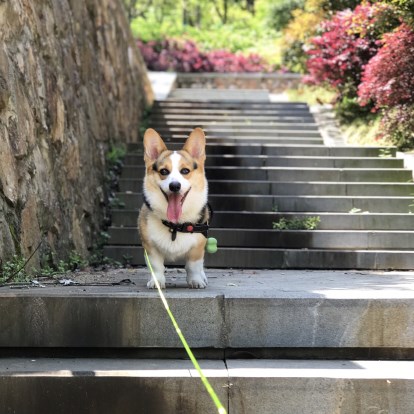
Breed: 2909-n000116-Cardigan